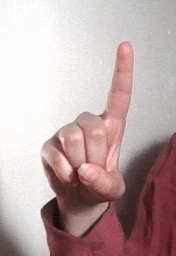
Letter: bb